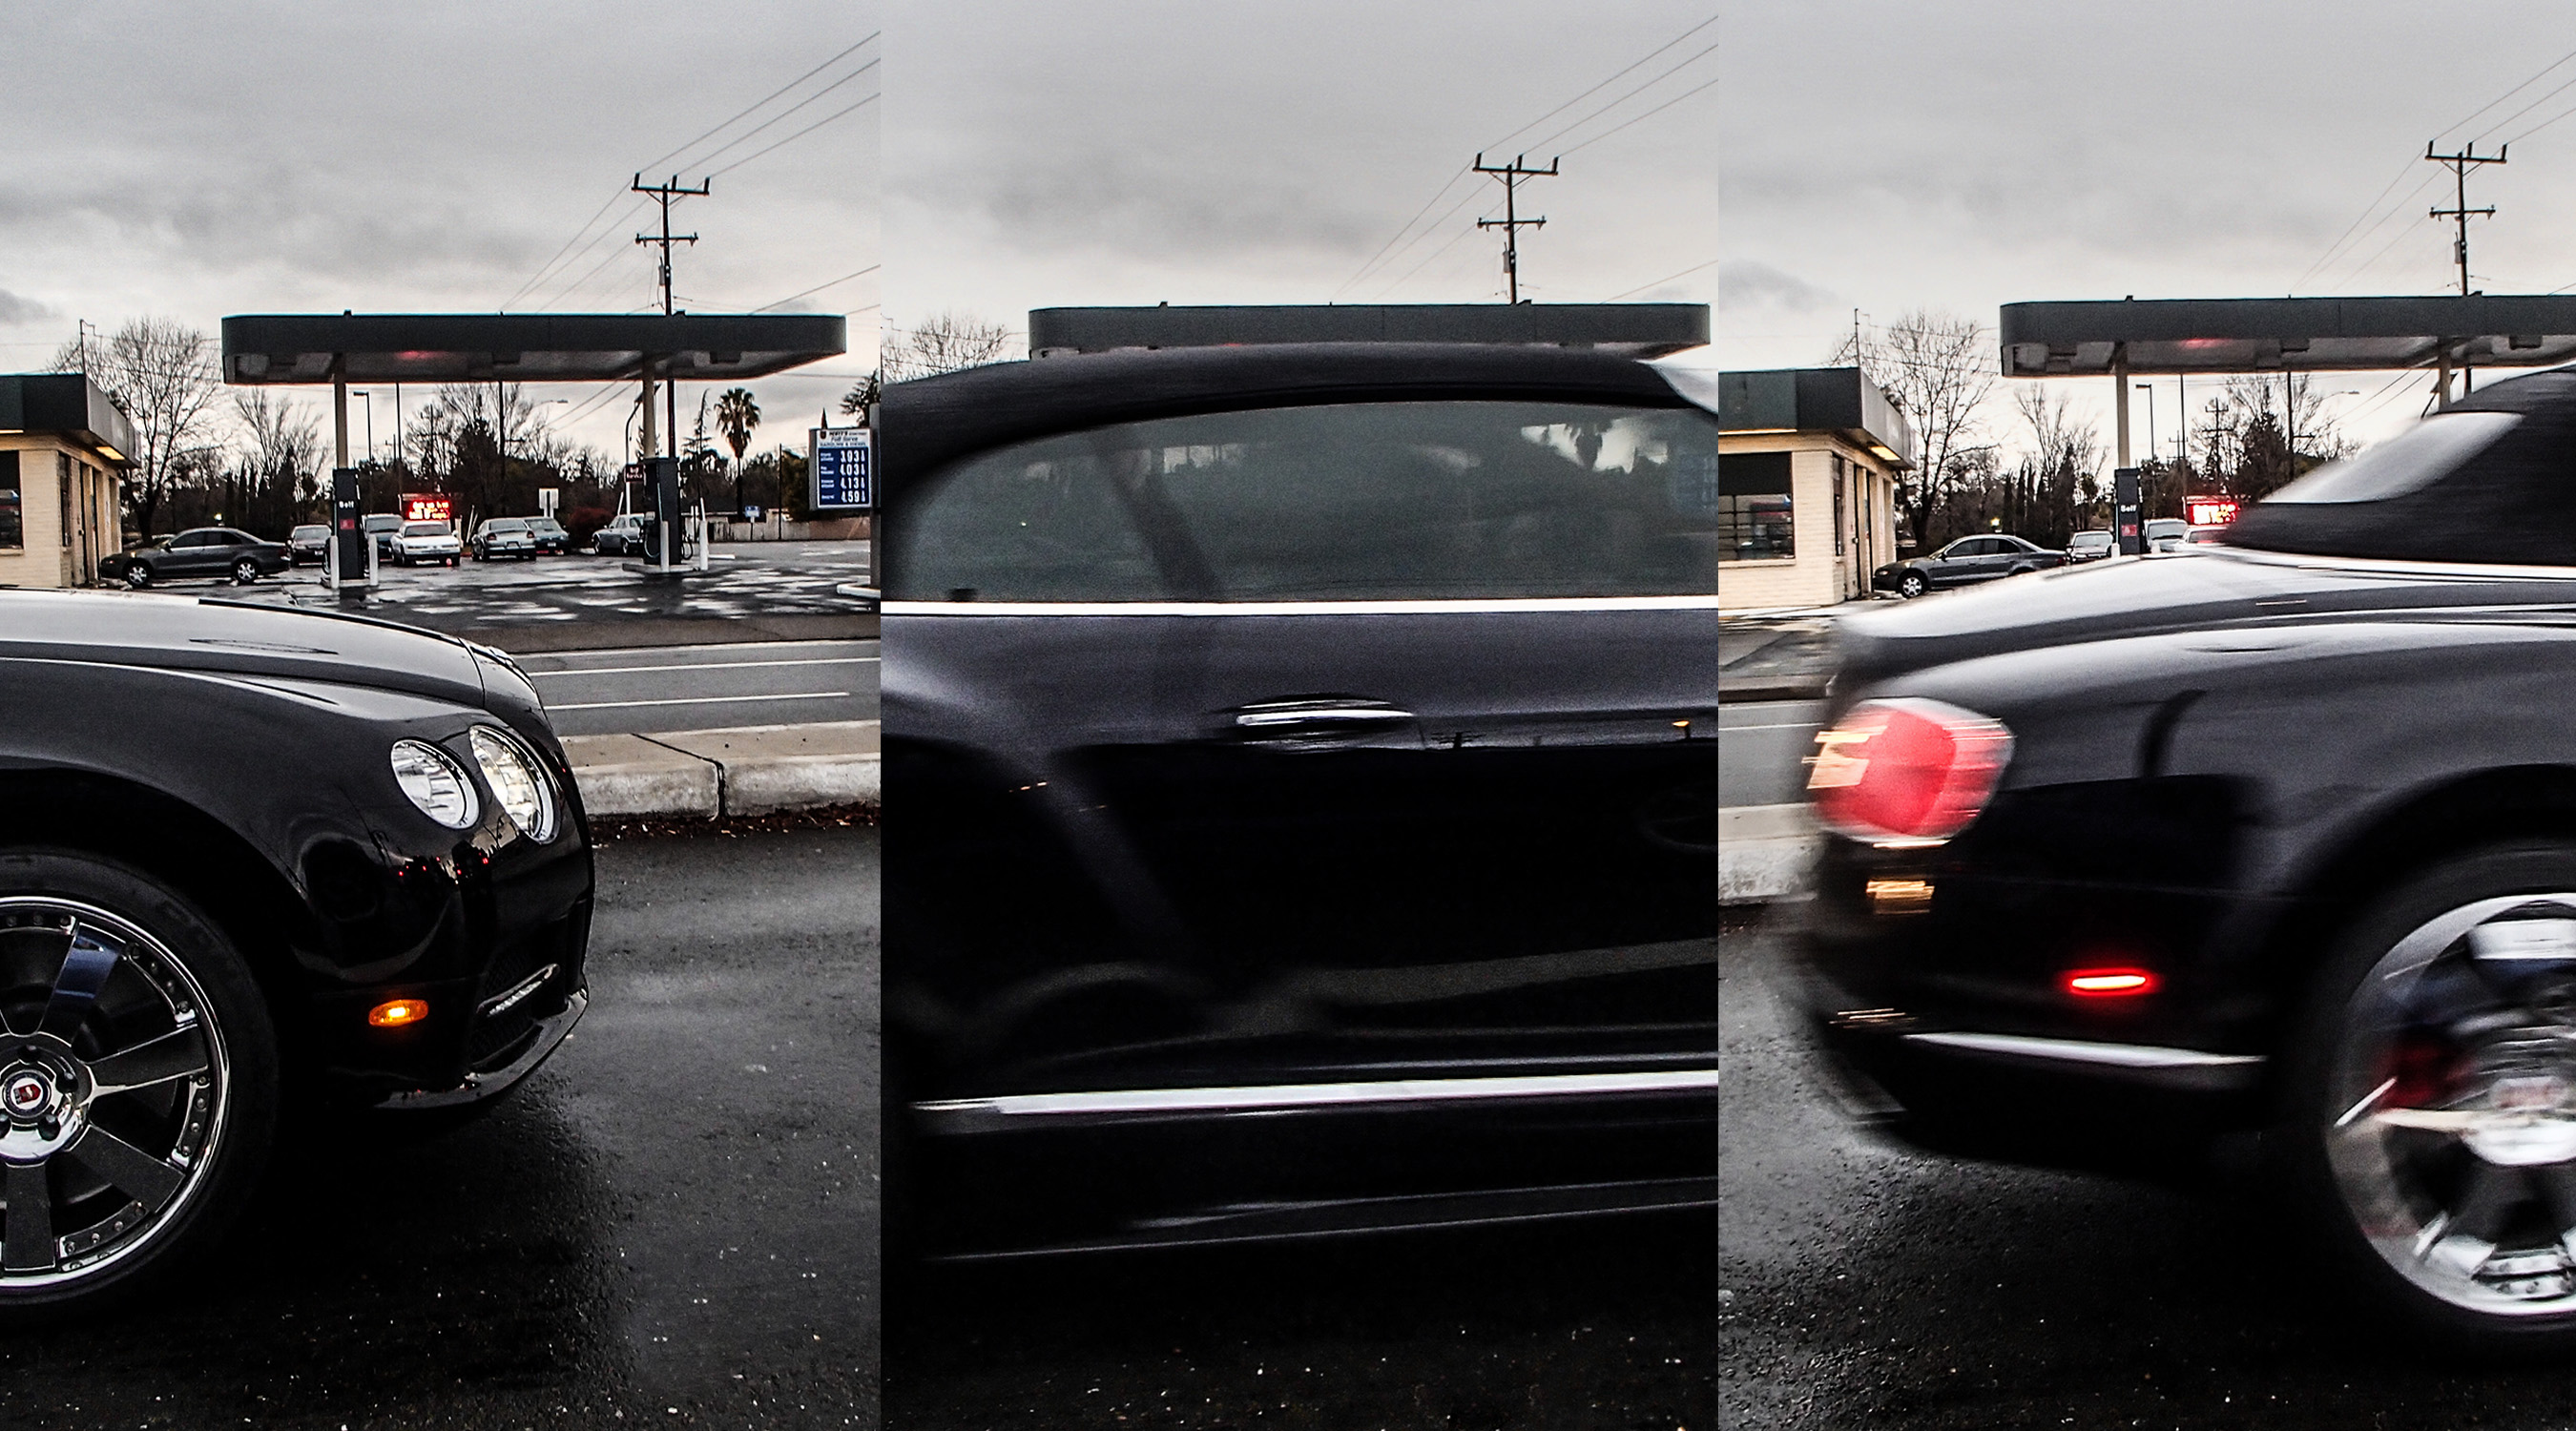
car, wheel, vehicle, intersection, black, motor vehicle, supercar, blackcar, convertible, tri, bentley, slidersunday, city car, triptytch, land vehicle, automobile make, automotive exterior, automotive design, luxury vehicle, bentley continental gt, rolls royce wraith